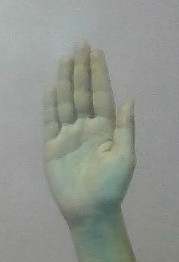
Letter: seen